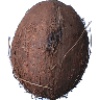
Label: Cocos 1